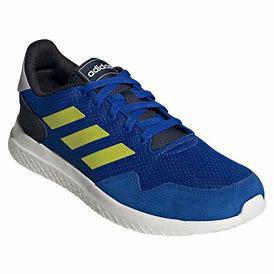
Brand: Adidas
Model: Archivo